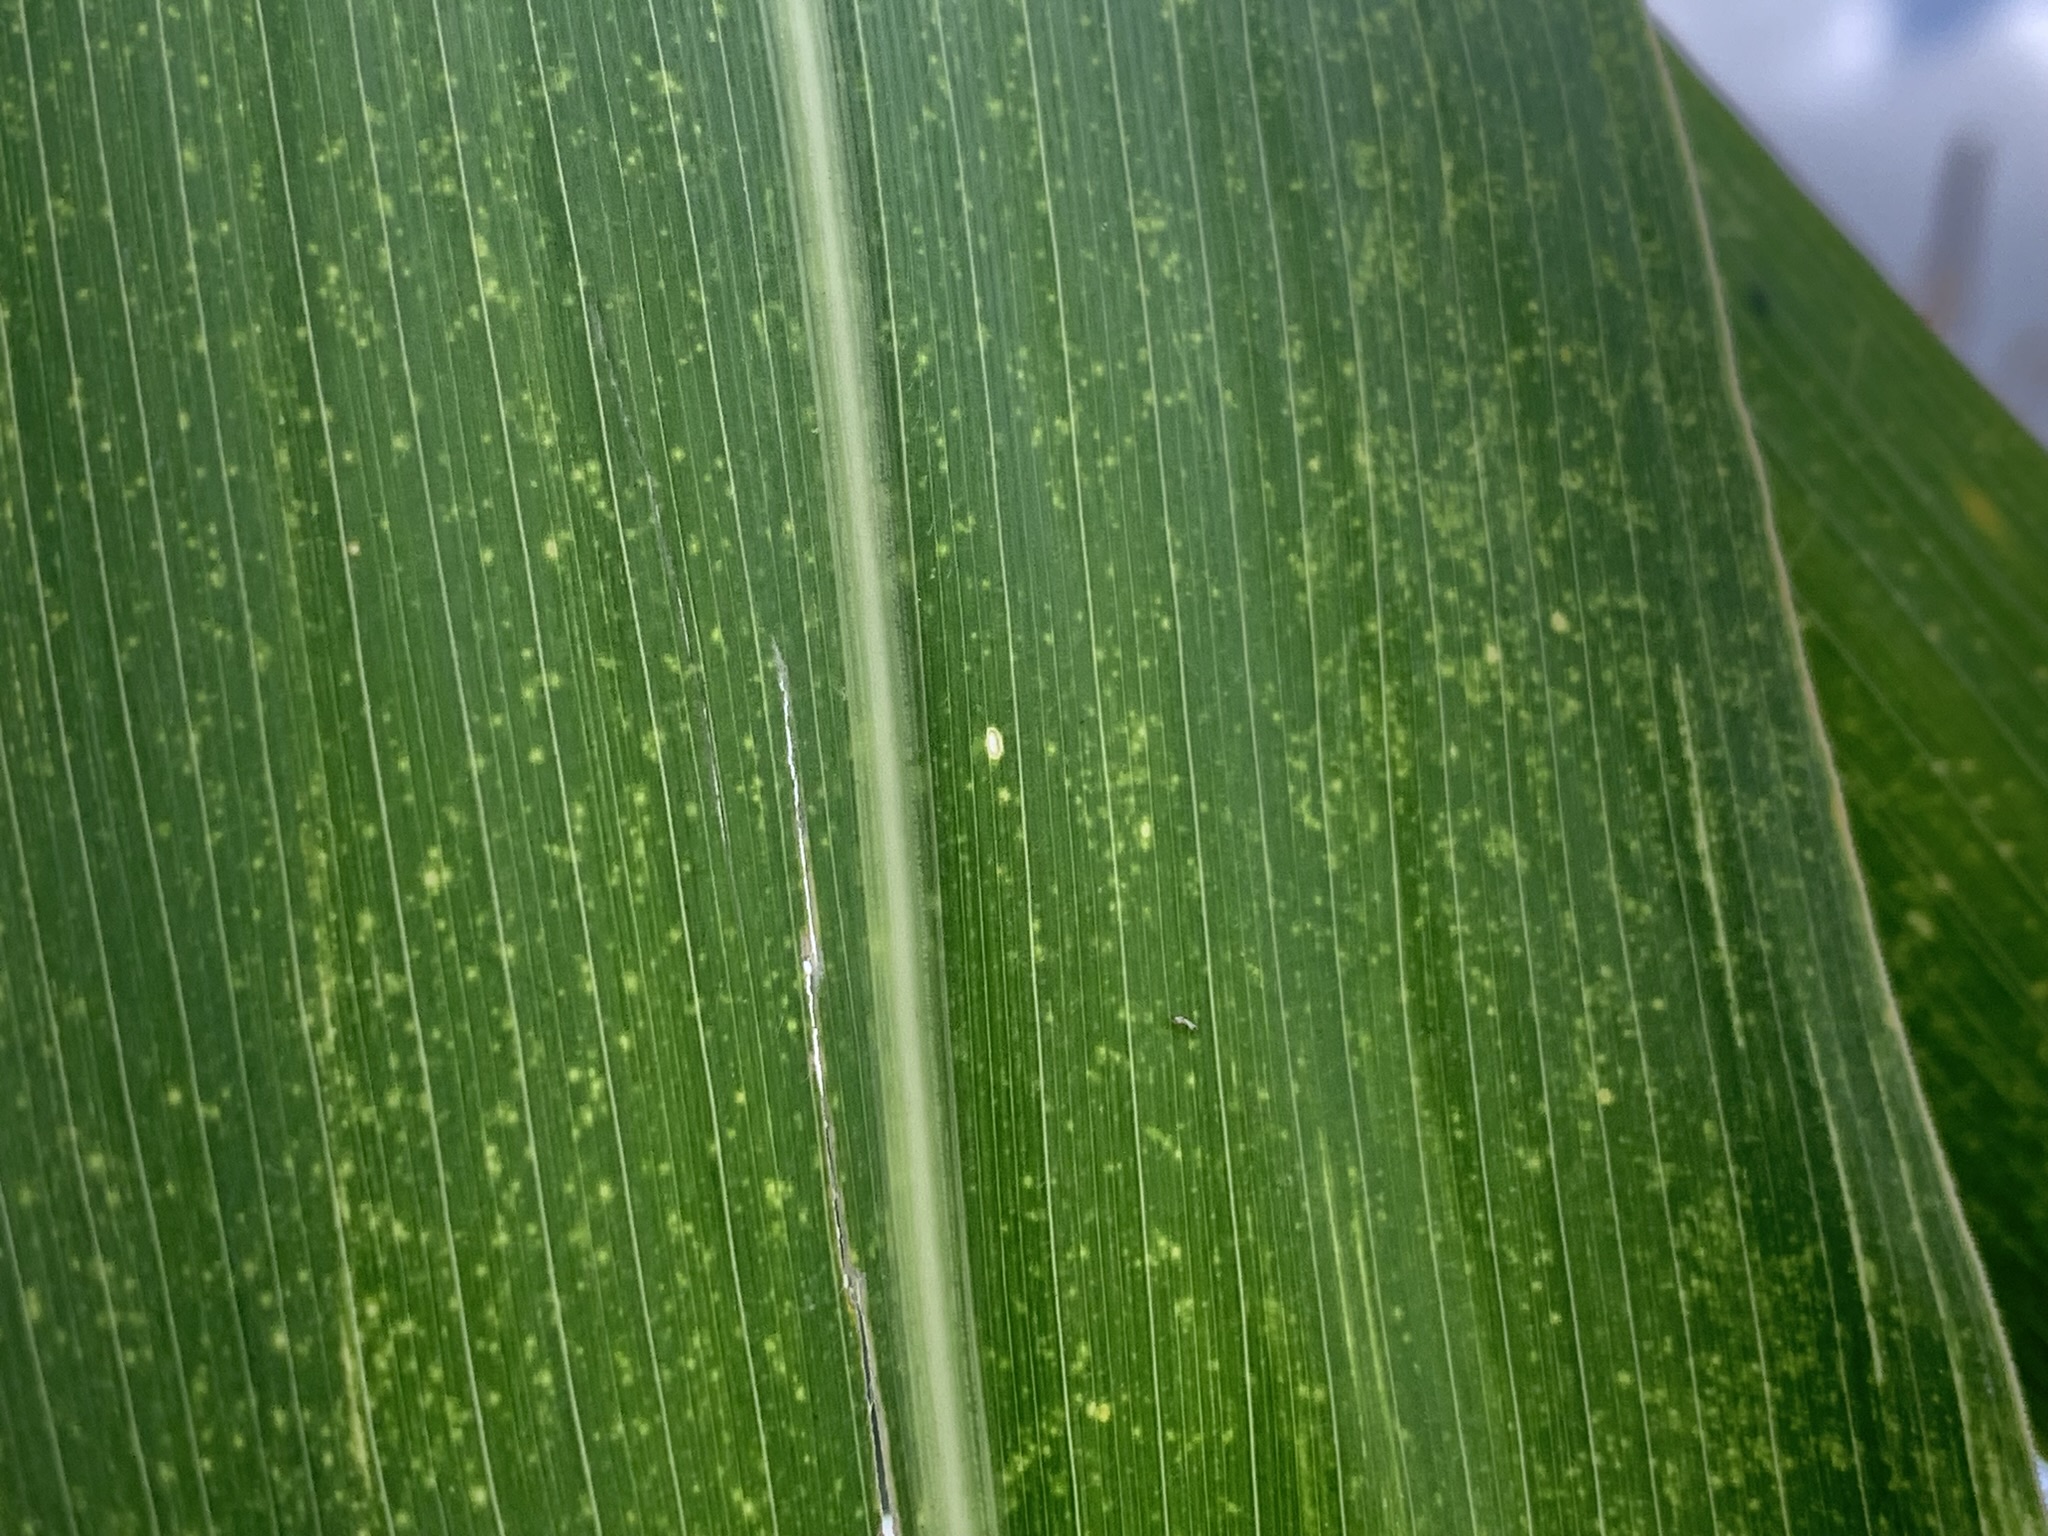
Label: MLN